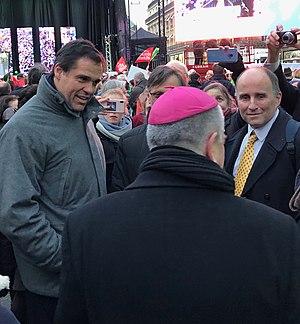
Louis de Bourbon et Mgr Aillet à la Marche pour la famille
Louis Alphonse de Bourbon, né le 25 avril 1974 à Madrid, est un membre de la branche aînée de la maison de Bourbon second fils d'Alphonse de Bourbon, duc d’Anjou et duc de Cadix, et de son épouse Carmen Martínez-Bordiú y Franco, duchesse de Franco et grande d'Espagne. Il porte le titre de courtoisie de duc d'Anjou.
Marc Marie Max Aillet, né le 17 avril 1957 à Parakou au Dahomey, devenu le Bénin, est un évêque catholique français, évêque de Bayonne, Lescar et Oloron depuis 2008.